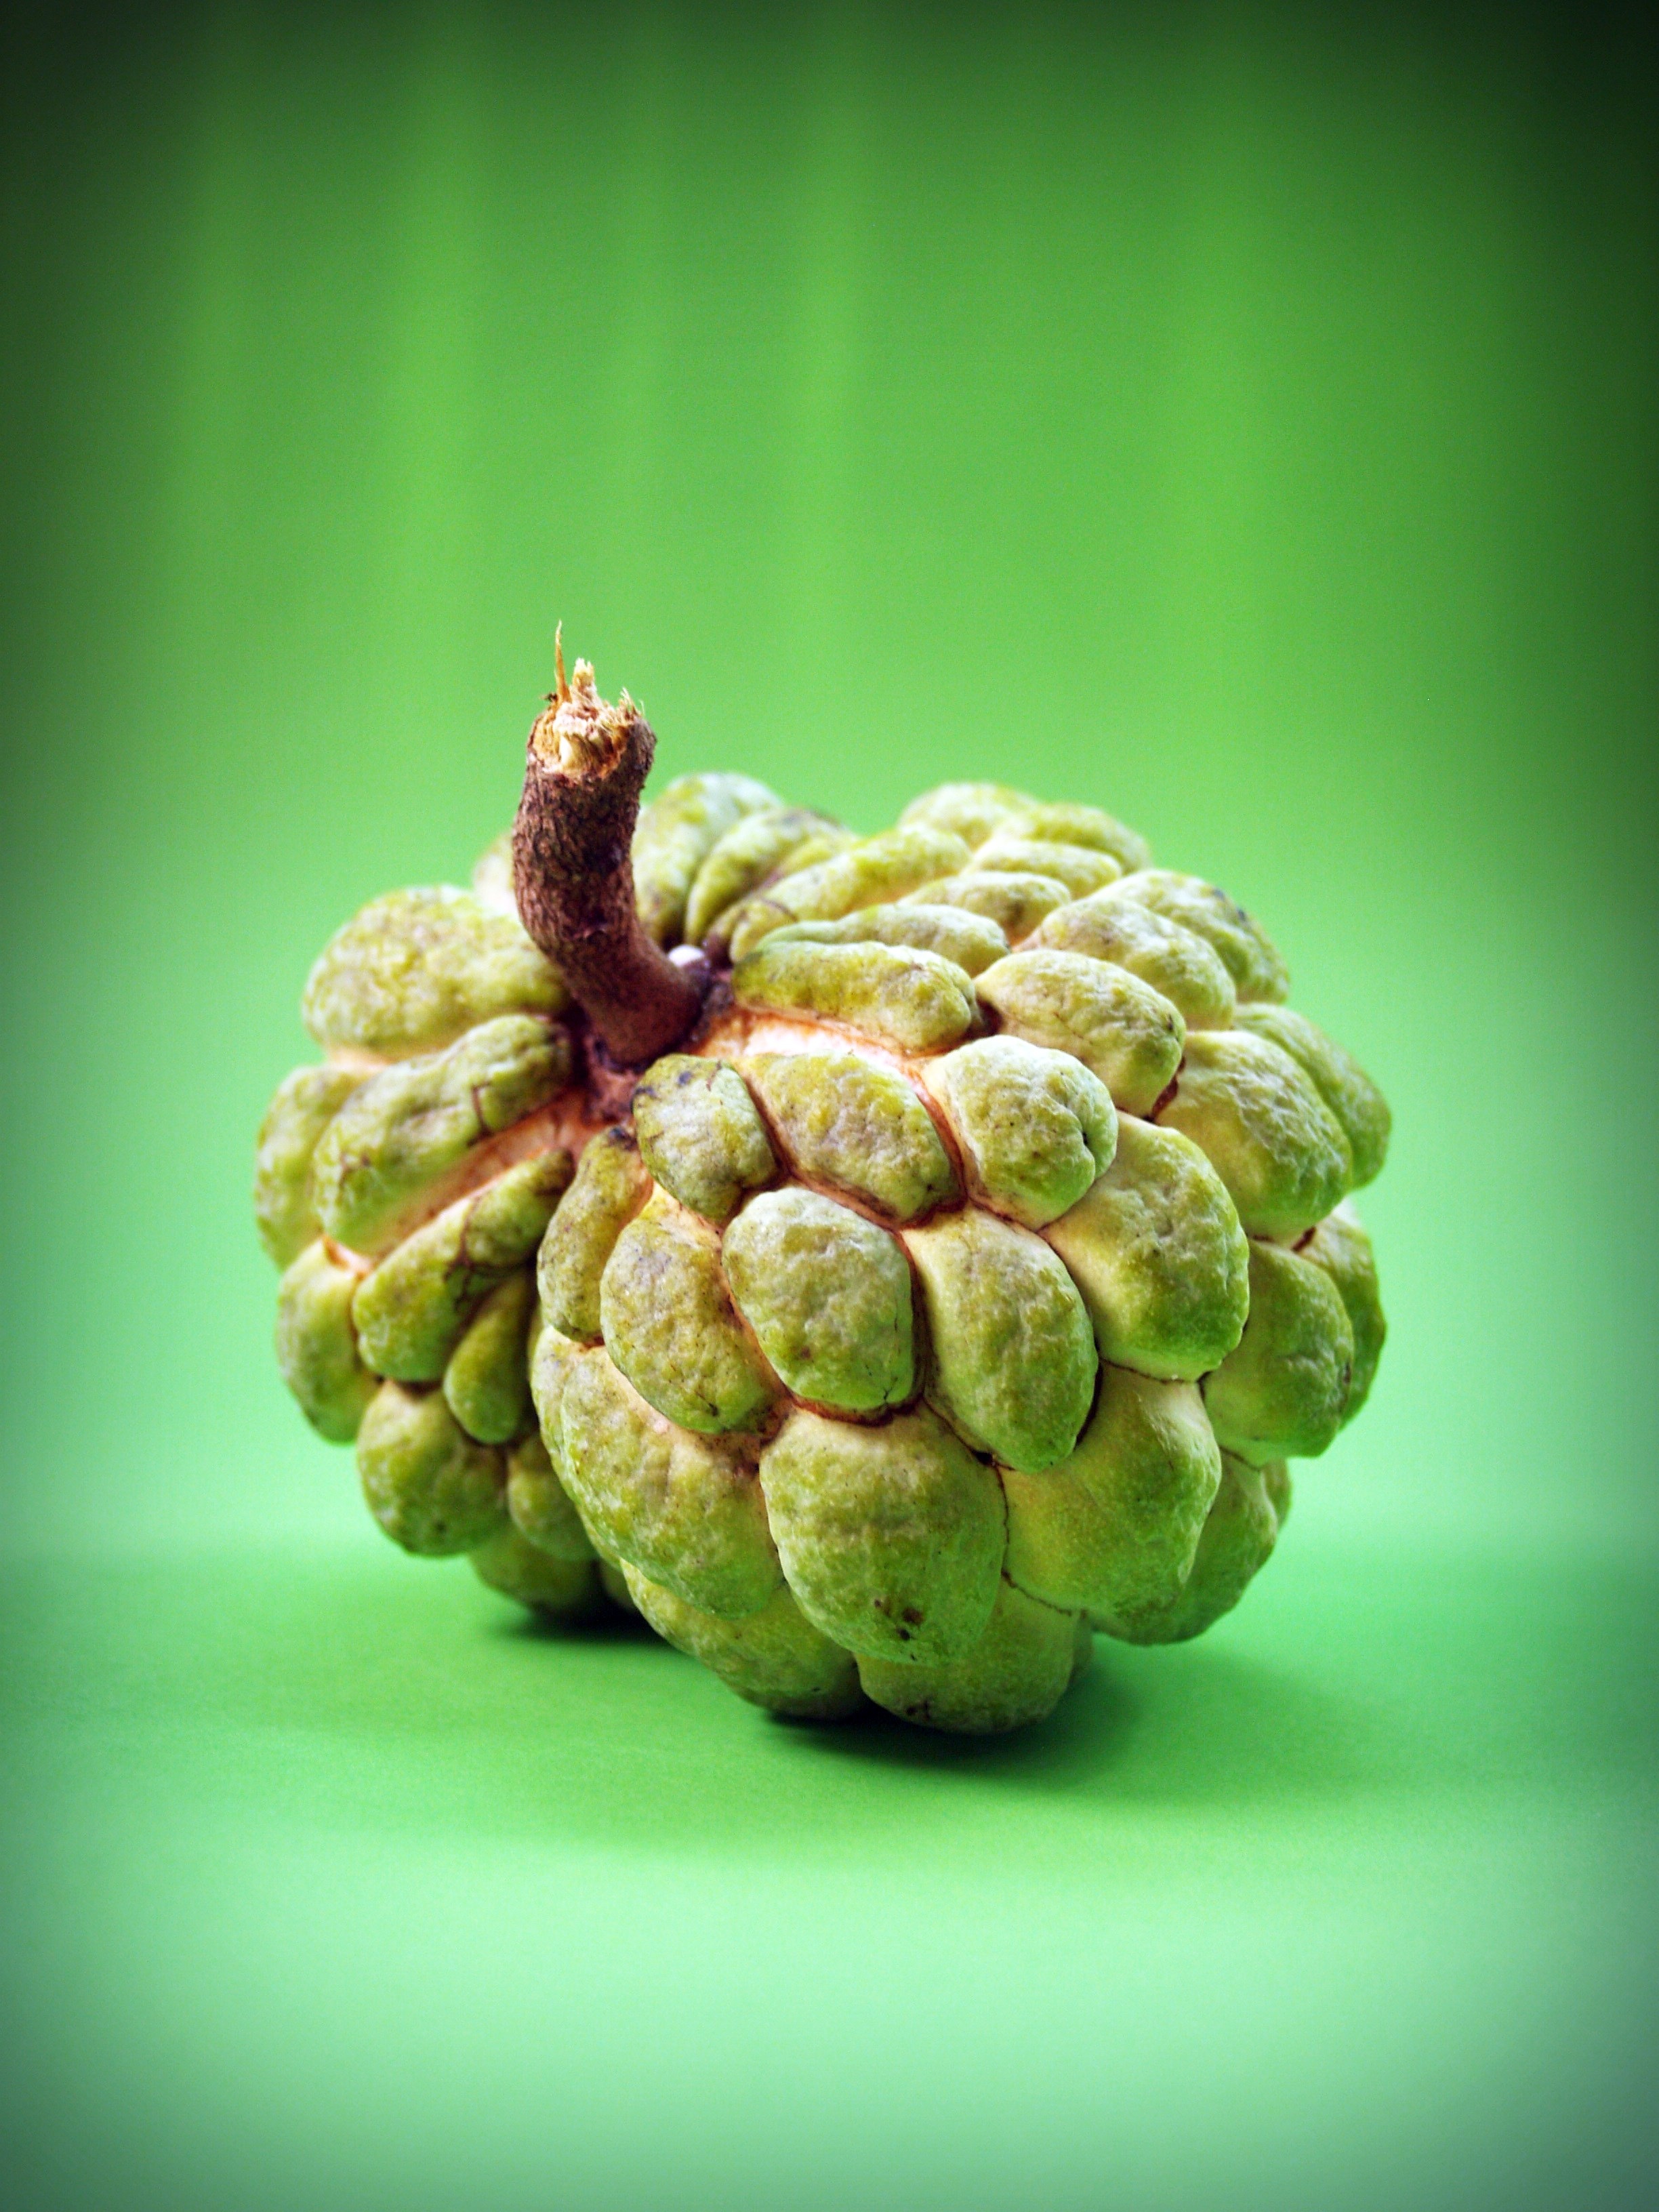
apple, tree, plant, farm, fruit, leaf, round, flower, ripe, pollen, food, green, produce, vegetable, tropical, fresh, agriculture, juicy, flora, delicious, thailand, freshness, close up, leaves, family, nutrition, tasty, growing, strange, minerals, exotic, bud, thai, vitamins, organic, ripening, macro photography, nutritious, tempting, flowering plant, daisy family, custard, custard apple, sugar apple, plump, land plant